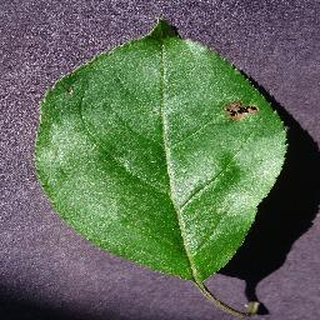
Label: apple_black_rot